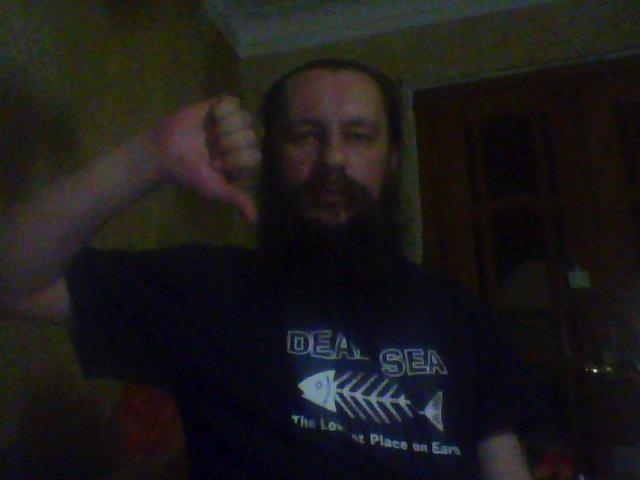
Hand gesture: dislike